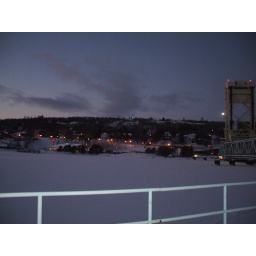
About to cross bridge in Houghton on way to Calumet.